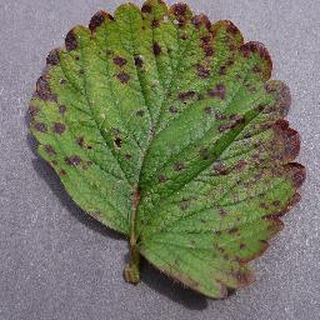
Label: strawberry_leaf_scorch